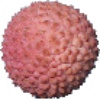
Label: Lychee 1